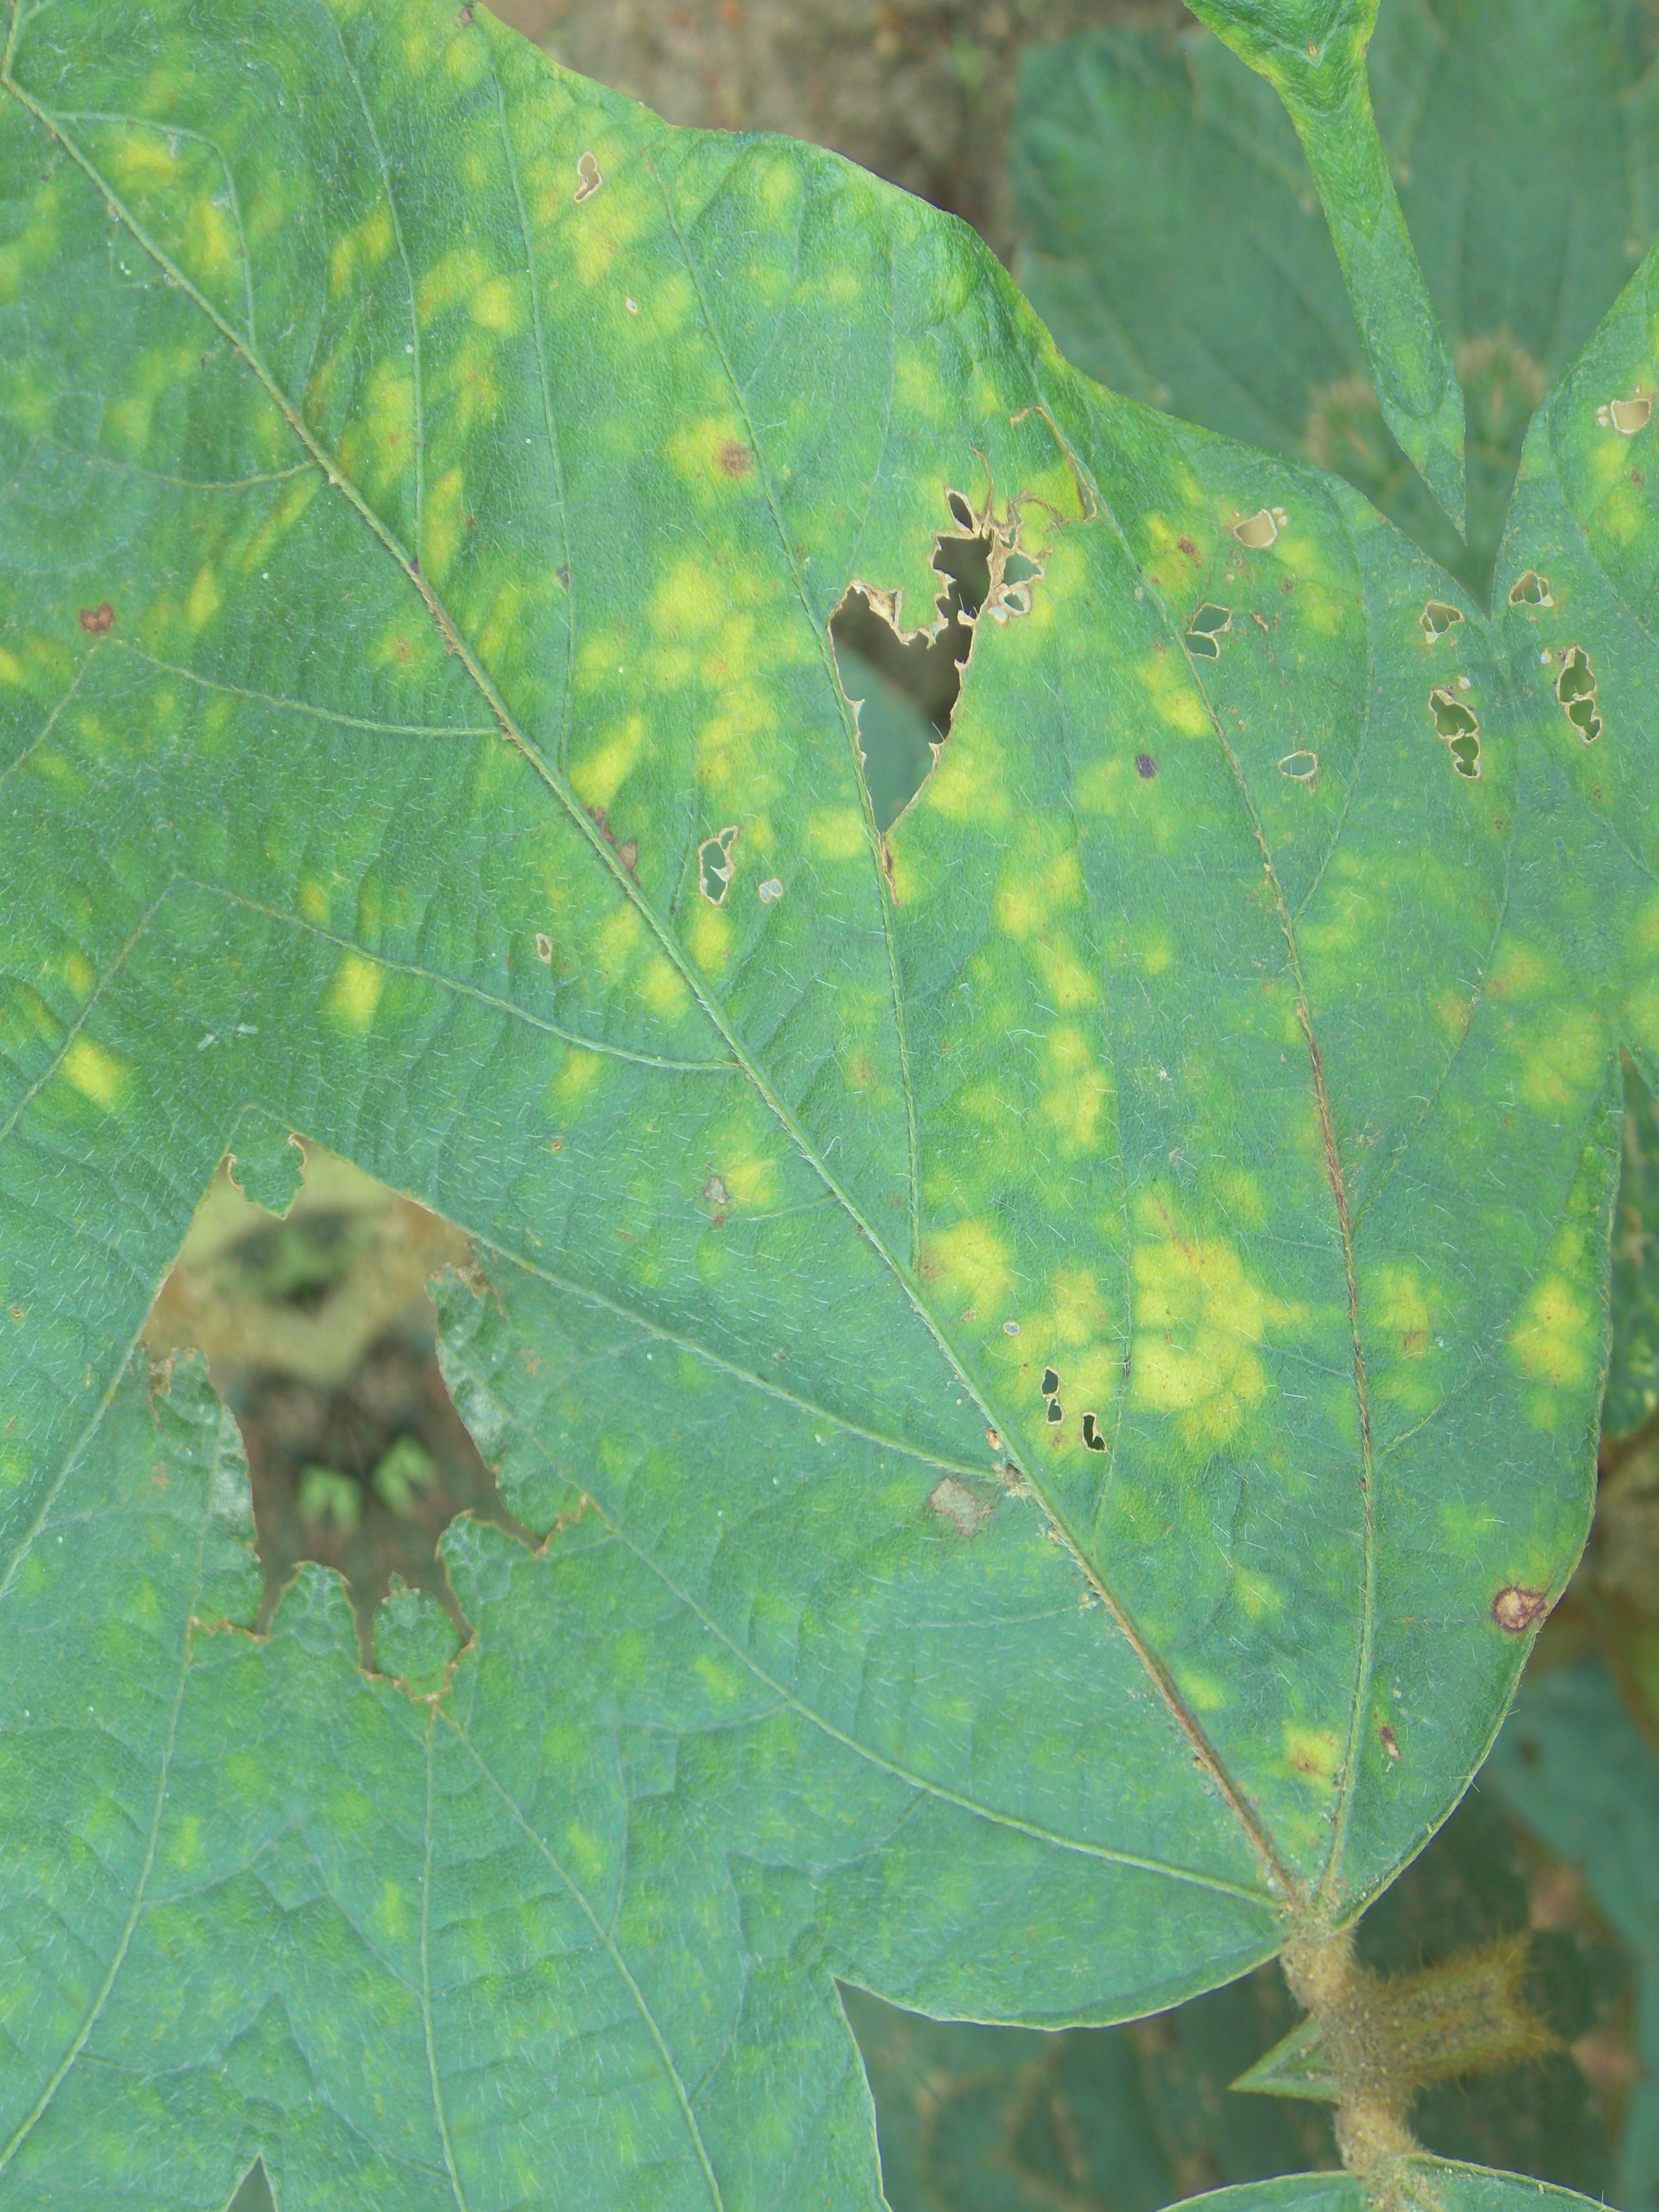
Label: Disease